Anglo-Zulu War

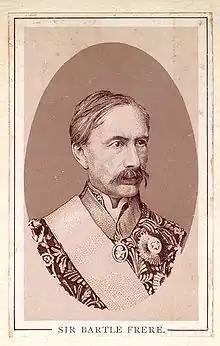
Bartle Frere

By 1877, Sir Theophilus Shepstone, the British Secretary for Native Affairs in Natal, annexed the Transvaal Republic for Britain using a special warrant. The Transvaal Boers objected but as long as the Zulu threat remained, found themselves between two threats; they feared that if they took up arms to resist the British annexation, King Cetshwayo and the Zulus would take the opportunity to attack. The successive British annexations and in particular the annexation of West Griqualand caused a climate of simmering unease for the Boer republics.